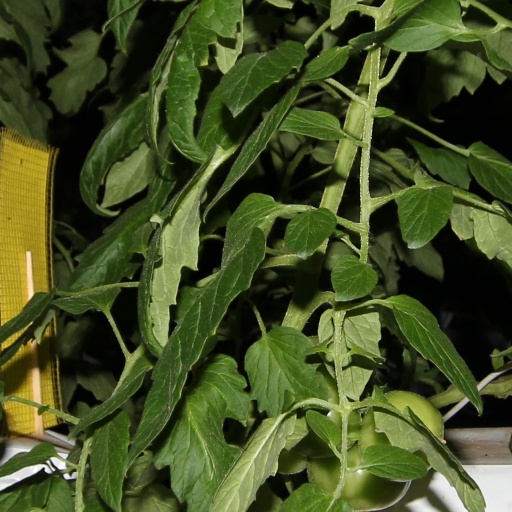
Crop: tomato